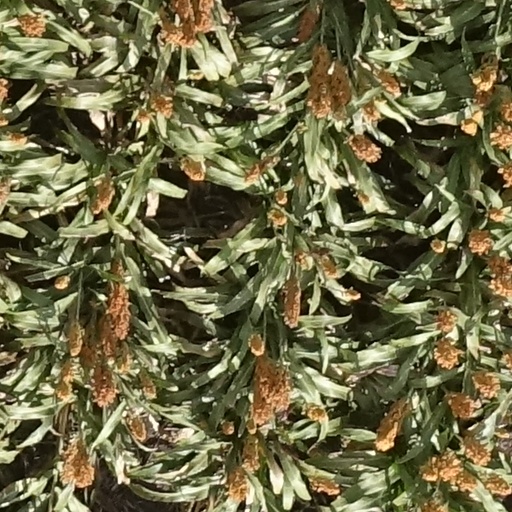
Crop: sorghum